Livne

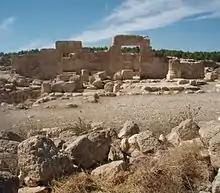
Ruins of Hurvat Anim ancient synagogue near Shani-Livne

Livne, also known as Shani is an Israeli settlement. Located in the southern Judaean Mountains, straddling the Green Line and therefore partly in Israel and partly in the West Bank, it is organised as a community settlement and falls under the jurisdiction of Har Hevron Regional Council. In it had a population of . It is located on the outskirts of Yatir Forest.